Harbin

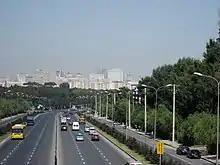
Haping road, one of the main municipal roads in the south of Harbin

As the center of winter sports in China, Harbin has hosted the 1996 Winter Asian Games, the 2009 Winter Universiade and the 2025 Asian Winter Games. Along these events, many famous winter sports athletes come from Harbin. Olympic medalists include short track star Wang Meng (six-time medalist); long track skater Zhang Hong (2014 Sochi, gold medal); and pairs figure skaters Shen Xue and Zhao Hongbo (2002 Salt Lake City, bronze medal; 2006 Turin, bronze medal; and 2010 Vancouver, gold medal), Zhang Dan and Zhang Hao (2006 Turin, silver medal), Pang Qing and Tong Jian (2010 Vancouver, silver medal), and Sui Wenjing and Han Cong (2022 Beijing, gold medal; 2018 Pyeongchang, silver medal).